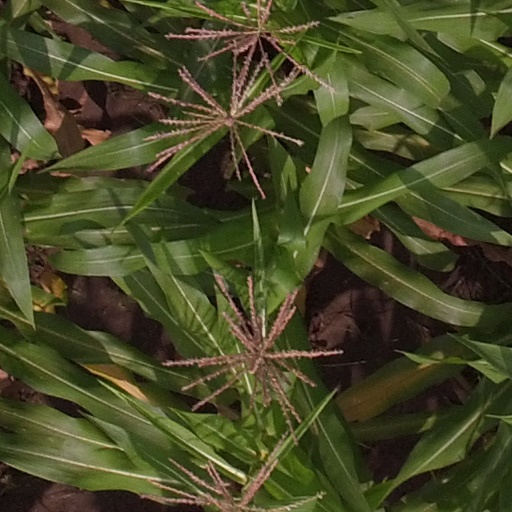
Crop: maize; corn